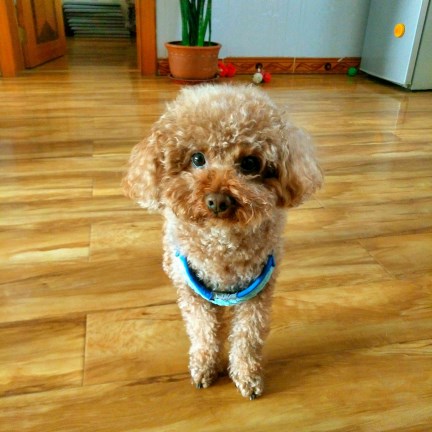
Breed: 7449-n000128-teddy